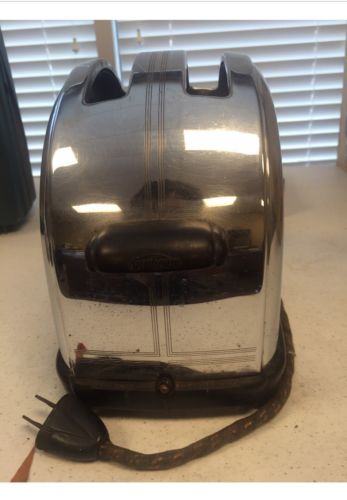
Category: toaster